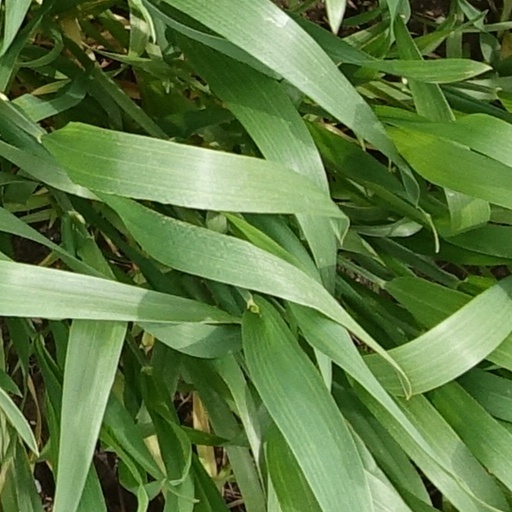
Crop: wheat